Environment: real
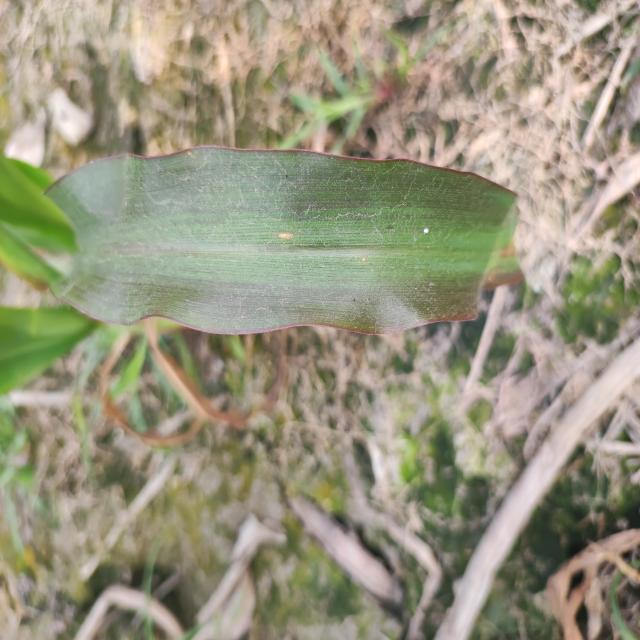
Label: phosphorus_deficiency